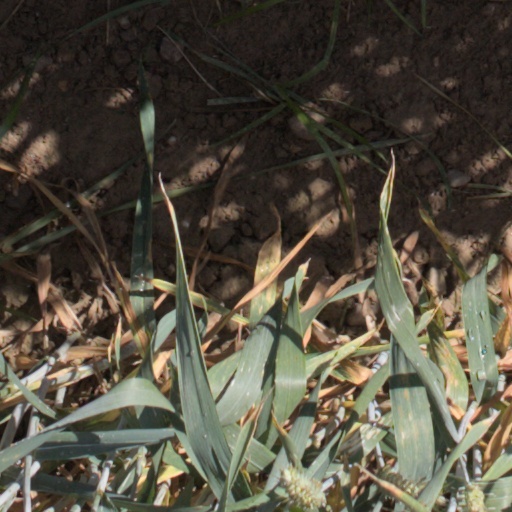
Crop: wheat